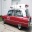
Label: ambulance